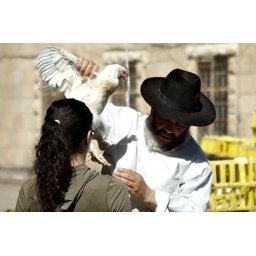
Man waves chicken around girls head